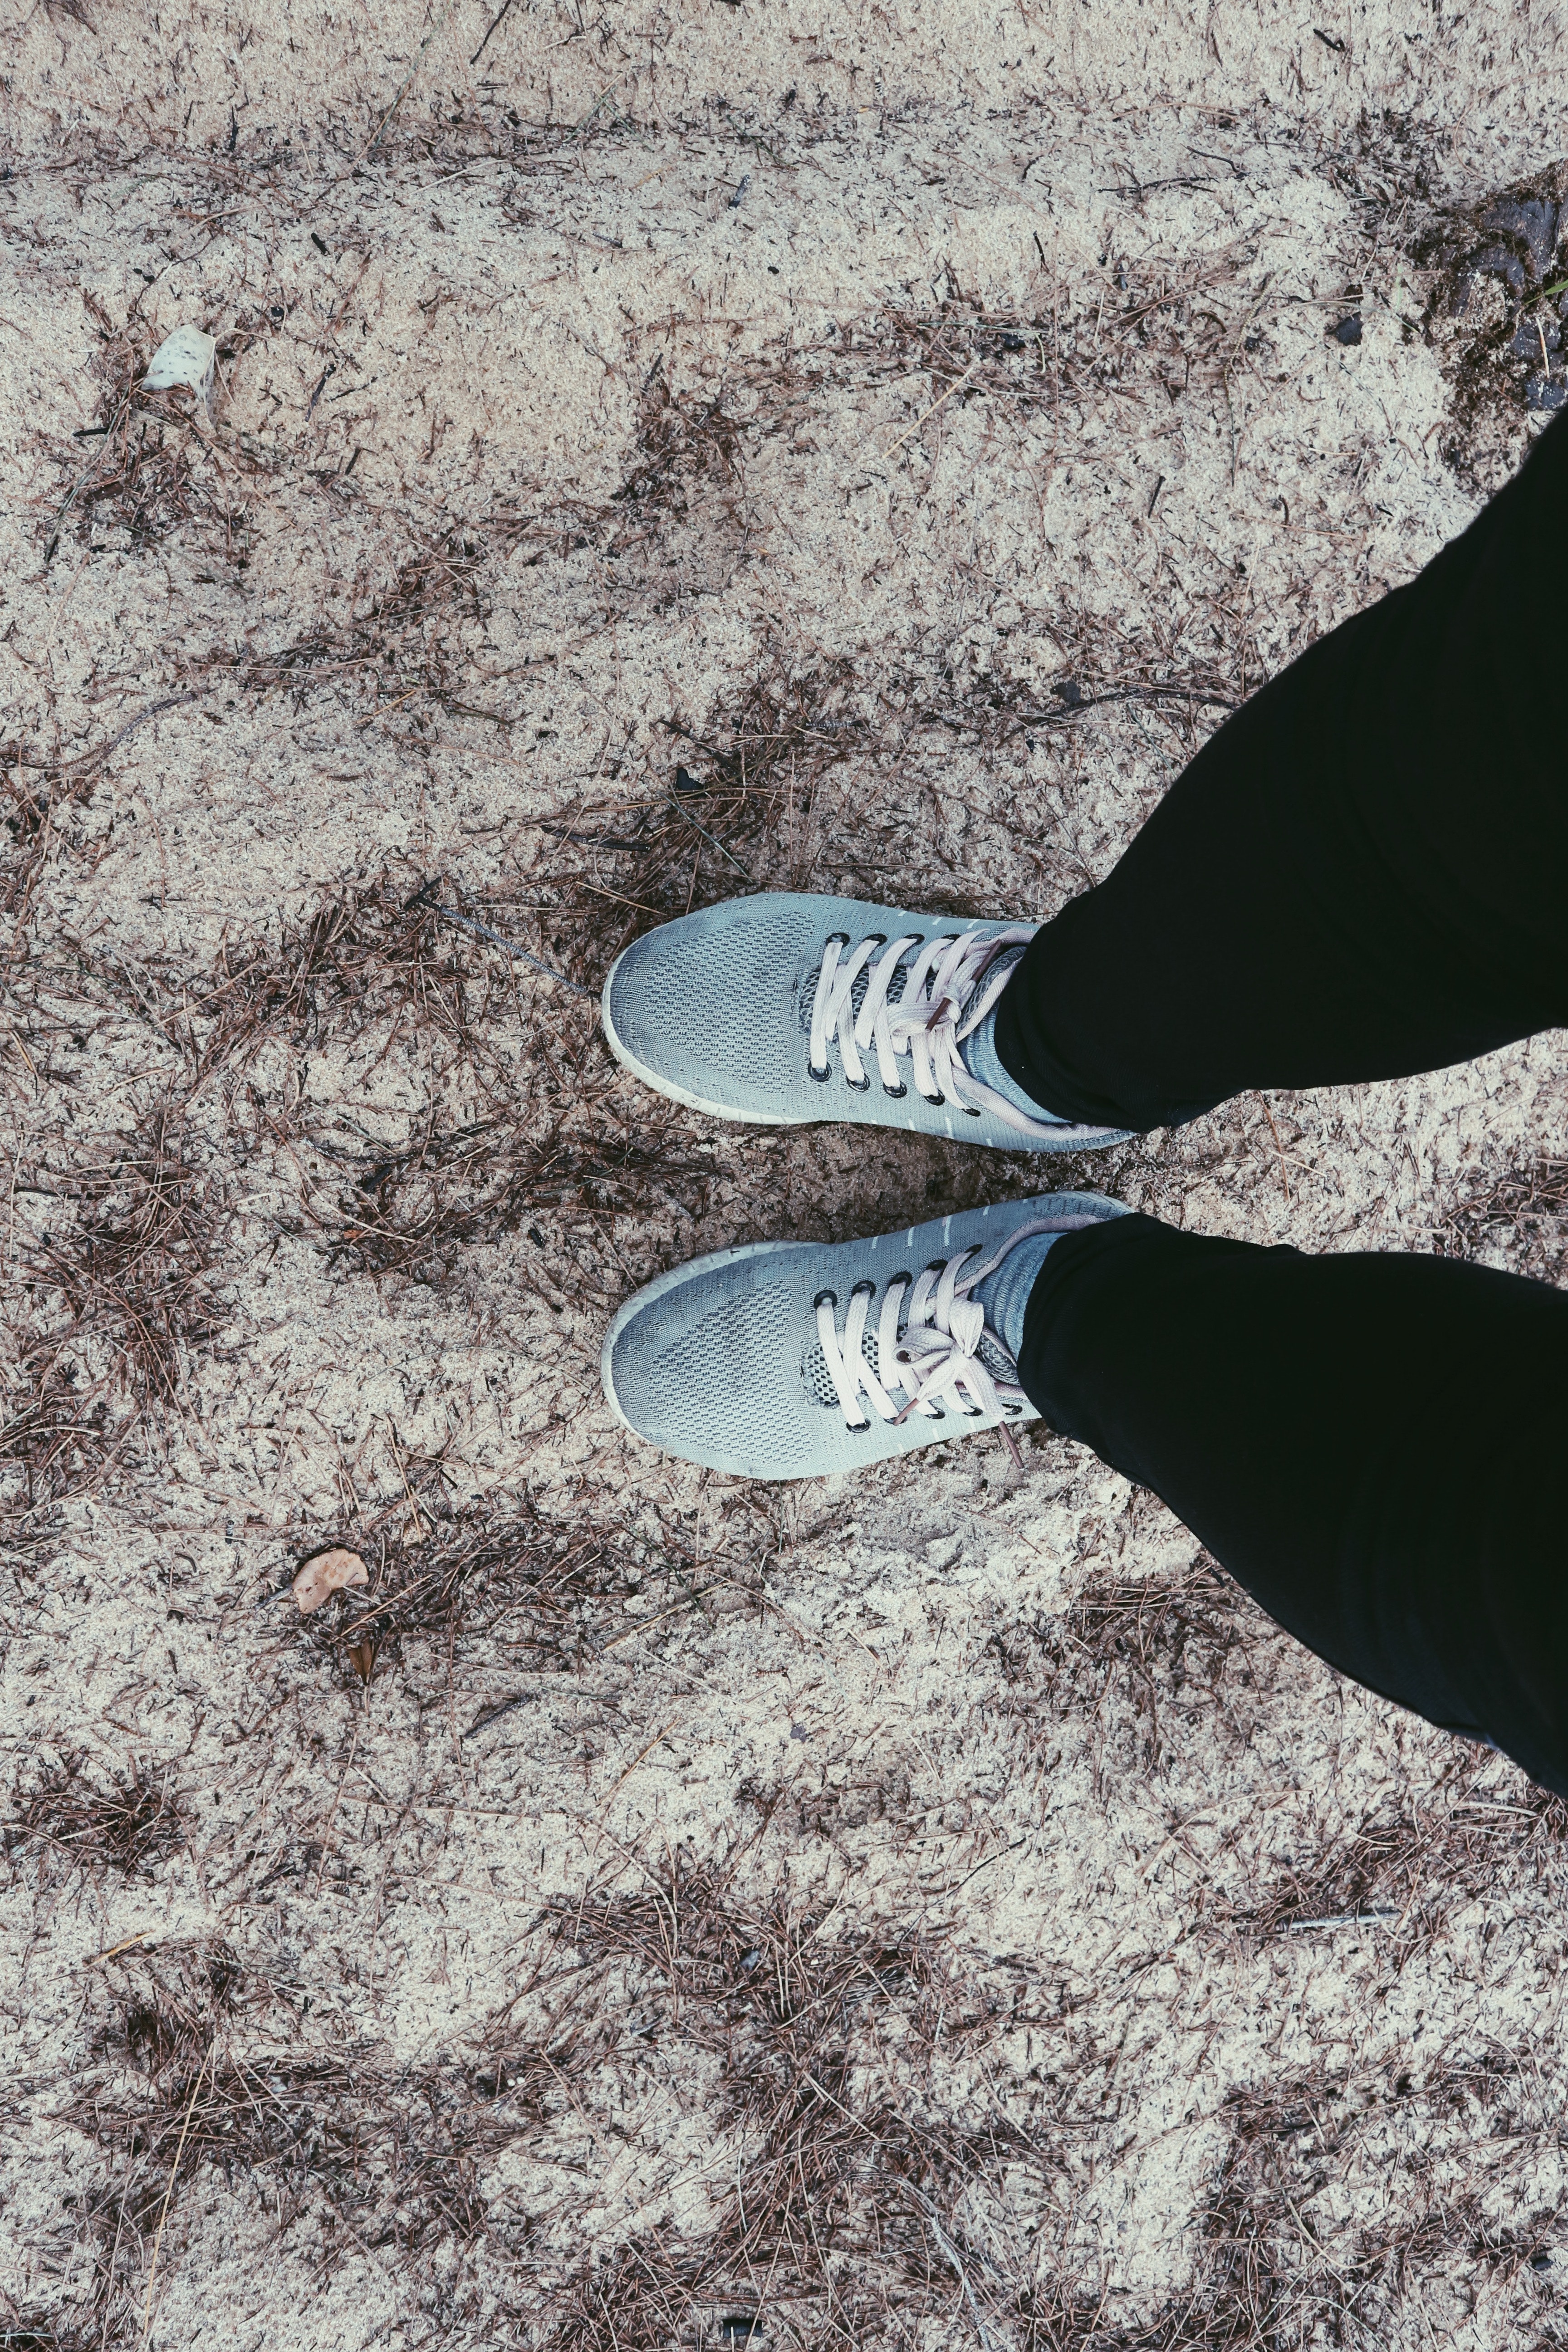
footwear, shoe, leg, black and white, Plimsoll shoe, soil, grass, tree, shadow, foot, plant, road surface, sand